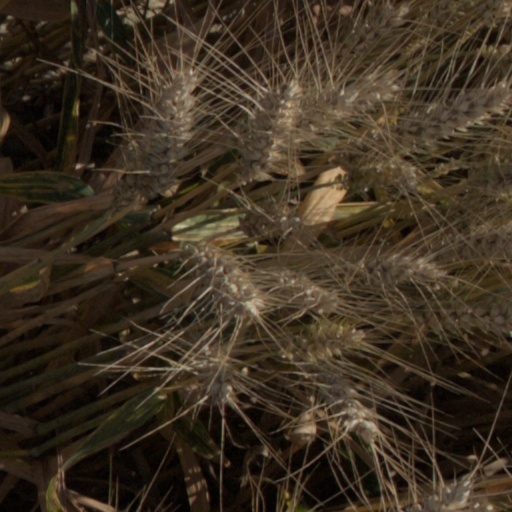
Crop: wheat